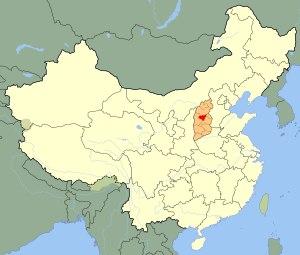
L'archidiocèse de Taiyuan est un siège métropolitain de l'Église catholique en Chine. Il comptait 40 749 baptisés en 1950 sur une population de 1 500 000 habitants. Le siège est aujourd'hui vacant.
François Fogolla, né le 4 octobre 1839 à Mulazzo en Italie et mort assassiné le 9 juillet 1900 à Taiyuan en Chine, est un missionnaire italien, évêque coadjuteur de Taiyuan. Tué pendant la révolte des Boxers, il est reconnu martyr de la foi par l'Église catholique qui le vénère comme saint.
Élie Facchini, ou Élie de Cento, né le 2 juillet 1839 à Reno de Cento en Italie et mort le 9 juillet 1900 à Taiyuan dans la province du Shanxi en Chine, est un prêtre franciscain italien, missionnaire en Chine. Il a été canonisé le 1ᵉʳ octobre 2000 à Rome par Jean-Paul II, en même temps que les autres martyrs de Chine de la révolte des Boxers. Sa fête est le 9 juillet.
Marianna Giuliani, en religion Sœur Marie de la Paix, née le 13 décembre 1875 à L'Aquila en Italie et morte décapitée le 9 juillet 1900 à Taiyuan en Chine, est une religieuse italienne, membre de la congrégation des franciscaines missionnaires de Marie, canonisée avec ses compagnes le 1ᵉʳ octobre 2000 par Jean-Paul II.